Marchant de Lange

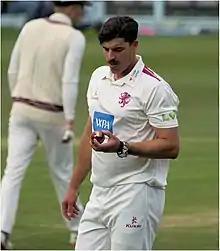
de Lange for Somerset in 2021

Marchant de Lange (born 13 October 1990) is a South African cricketer who plays for Gloucestershire.